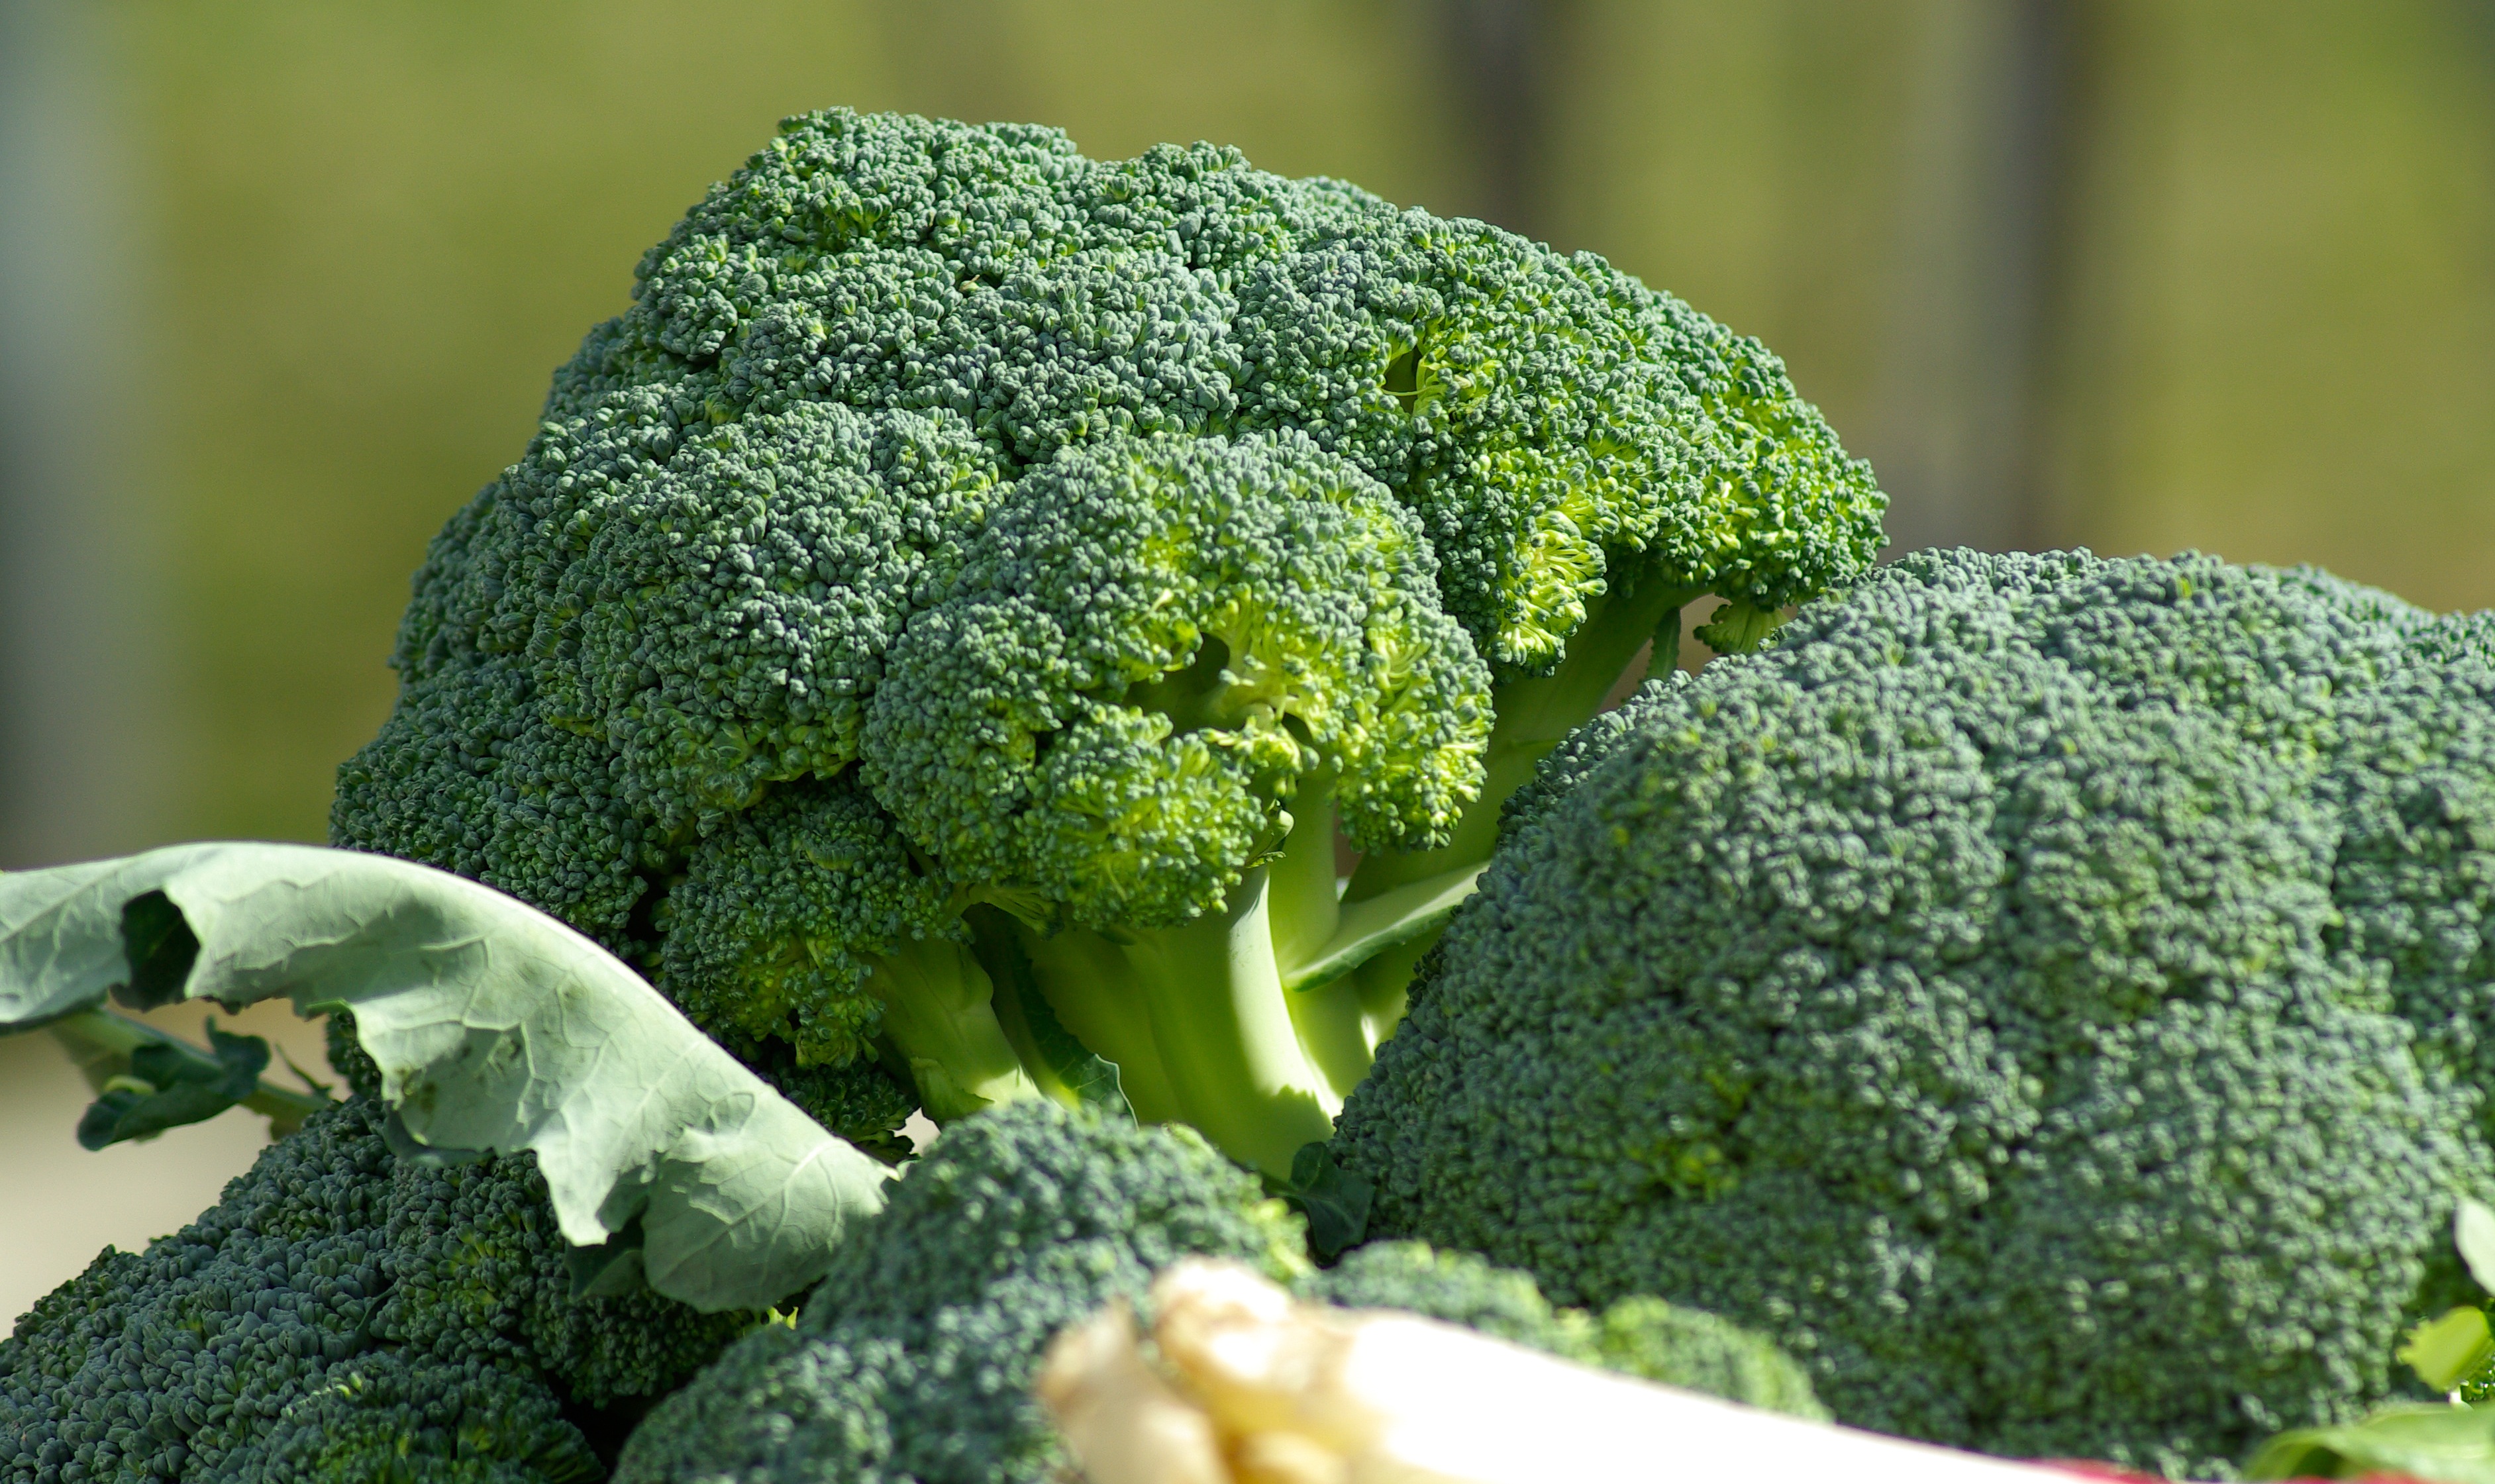
food, green, produce, vegetable, market, broccoli, vegetables, cabbage, vitamins, brassica, leaf vegetable, broccoflower